Olympic pipeline explosion

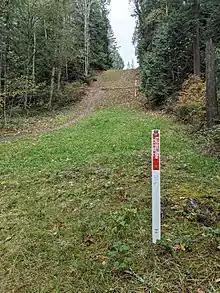
Another petroleum pipeline warning by the creek in 2020

The Whatcom Falls Park in 2020 describes much of the area around the creek as "sensitive due to hazardous trees and for forest recovery from 1999 pipeline explosion."